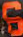
Number: 6